Constanța Hodoș

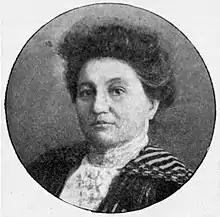
Photograph of Constanța Hodoş

Constanța Hodoș (October 12, 1860–April 20, 1934) was an Austrian Empire-born Romanian novelist, playwright and opinion journalist.